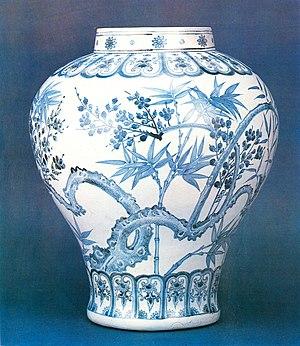
Les trésors nationaux de Corée du Sud sont un ensemble d'objets et de bâtiments qui ont été reconnus par le gouvernement sud-coréen pour leur exceptionnelle valeur historique, artistique et culturelle.